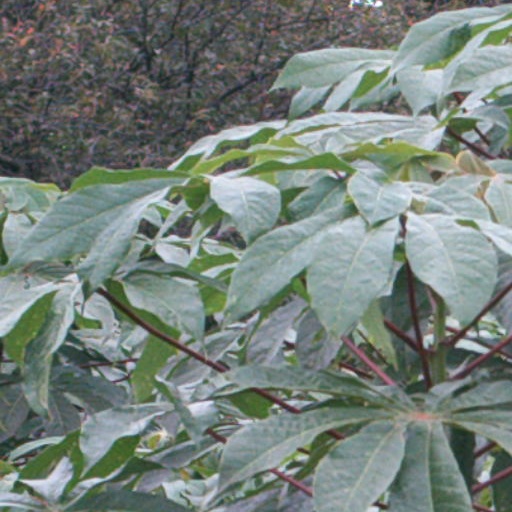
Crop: cassava